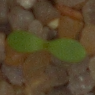
Label: scentless_mayweed